Elaine Eksvärd

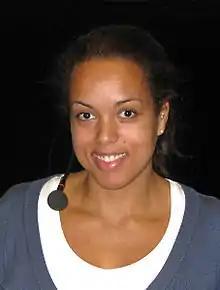
Eksvärd in 2011

Elaine Eksvärd (born 26 July 1981) is a Swedish author who writes about rhetoric. She has a BA degree in rhetoric from Södertörn University, and she has written five books about the subject. Her two first books were released under her maiden name Bergqvist. In 2016 she published "Medan han lever", which received a great deal of attention as in the book she accuses her father of sexual abuse during her upbringing.